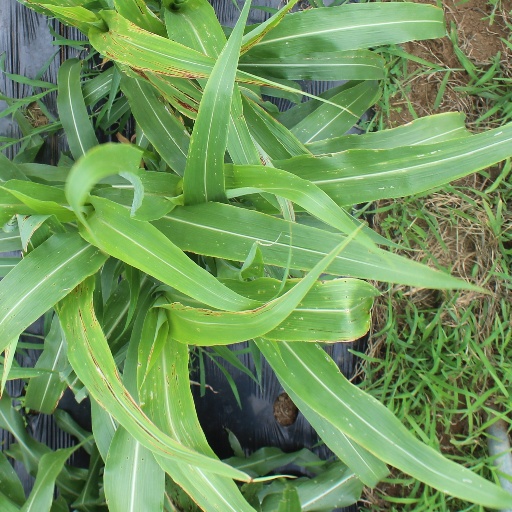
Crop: sorghum